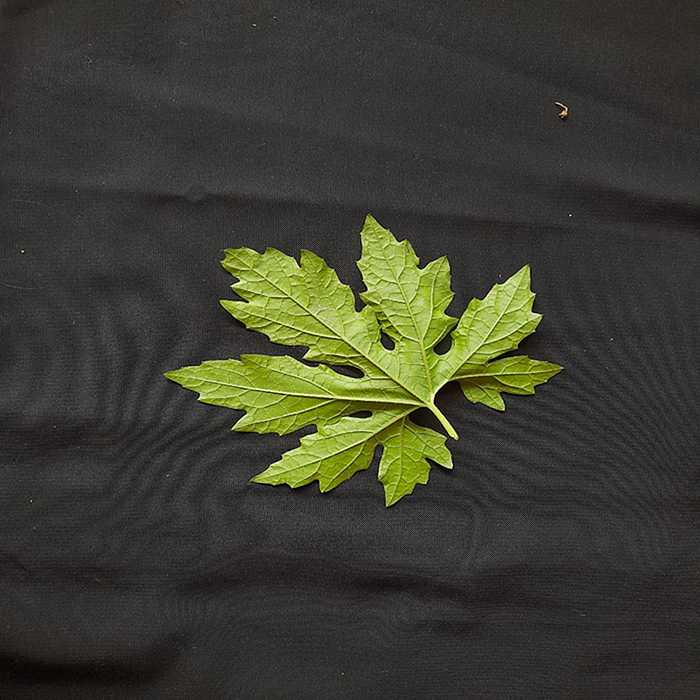
Plant: Bitter Gourd
Label: Fresh leaf